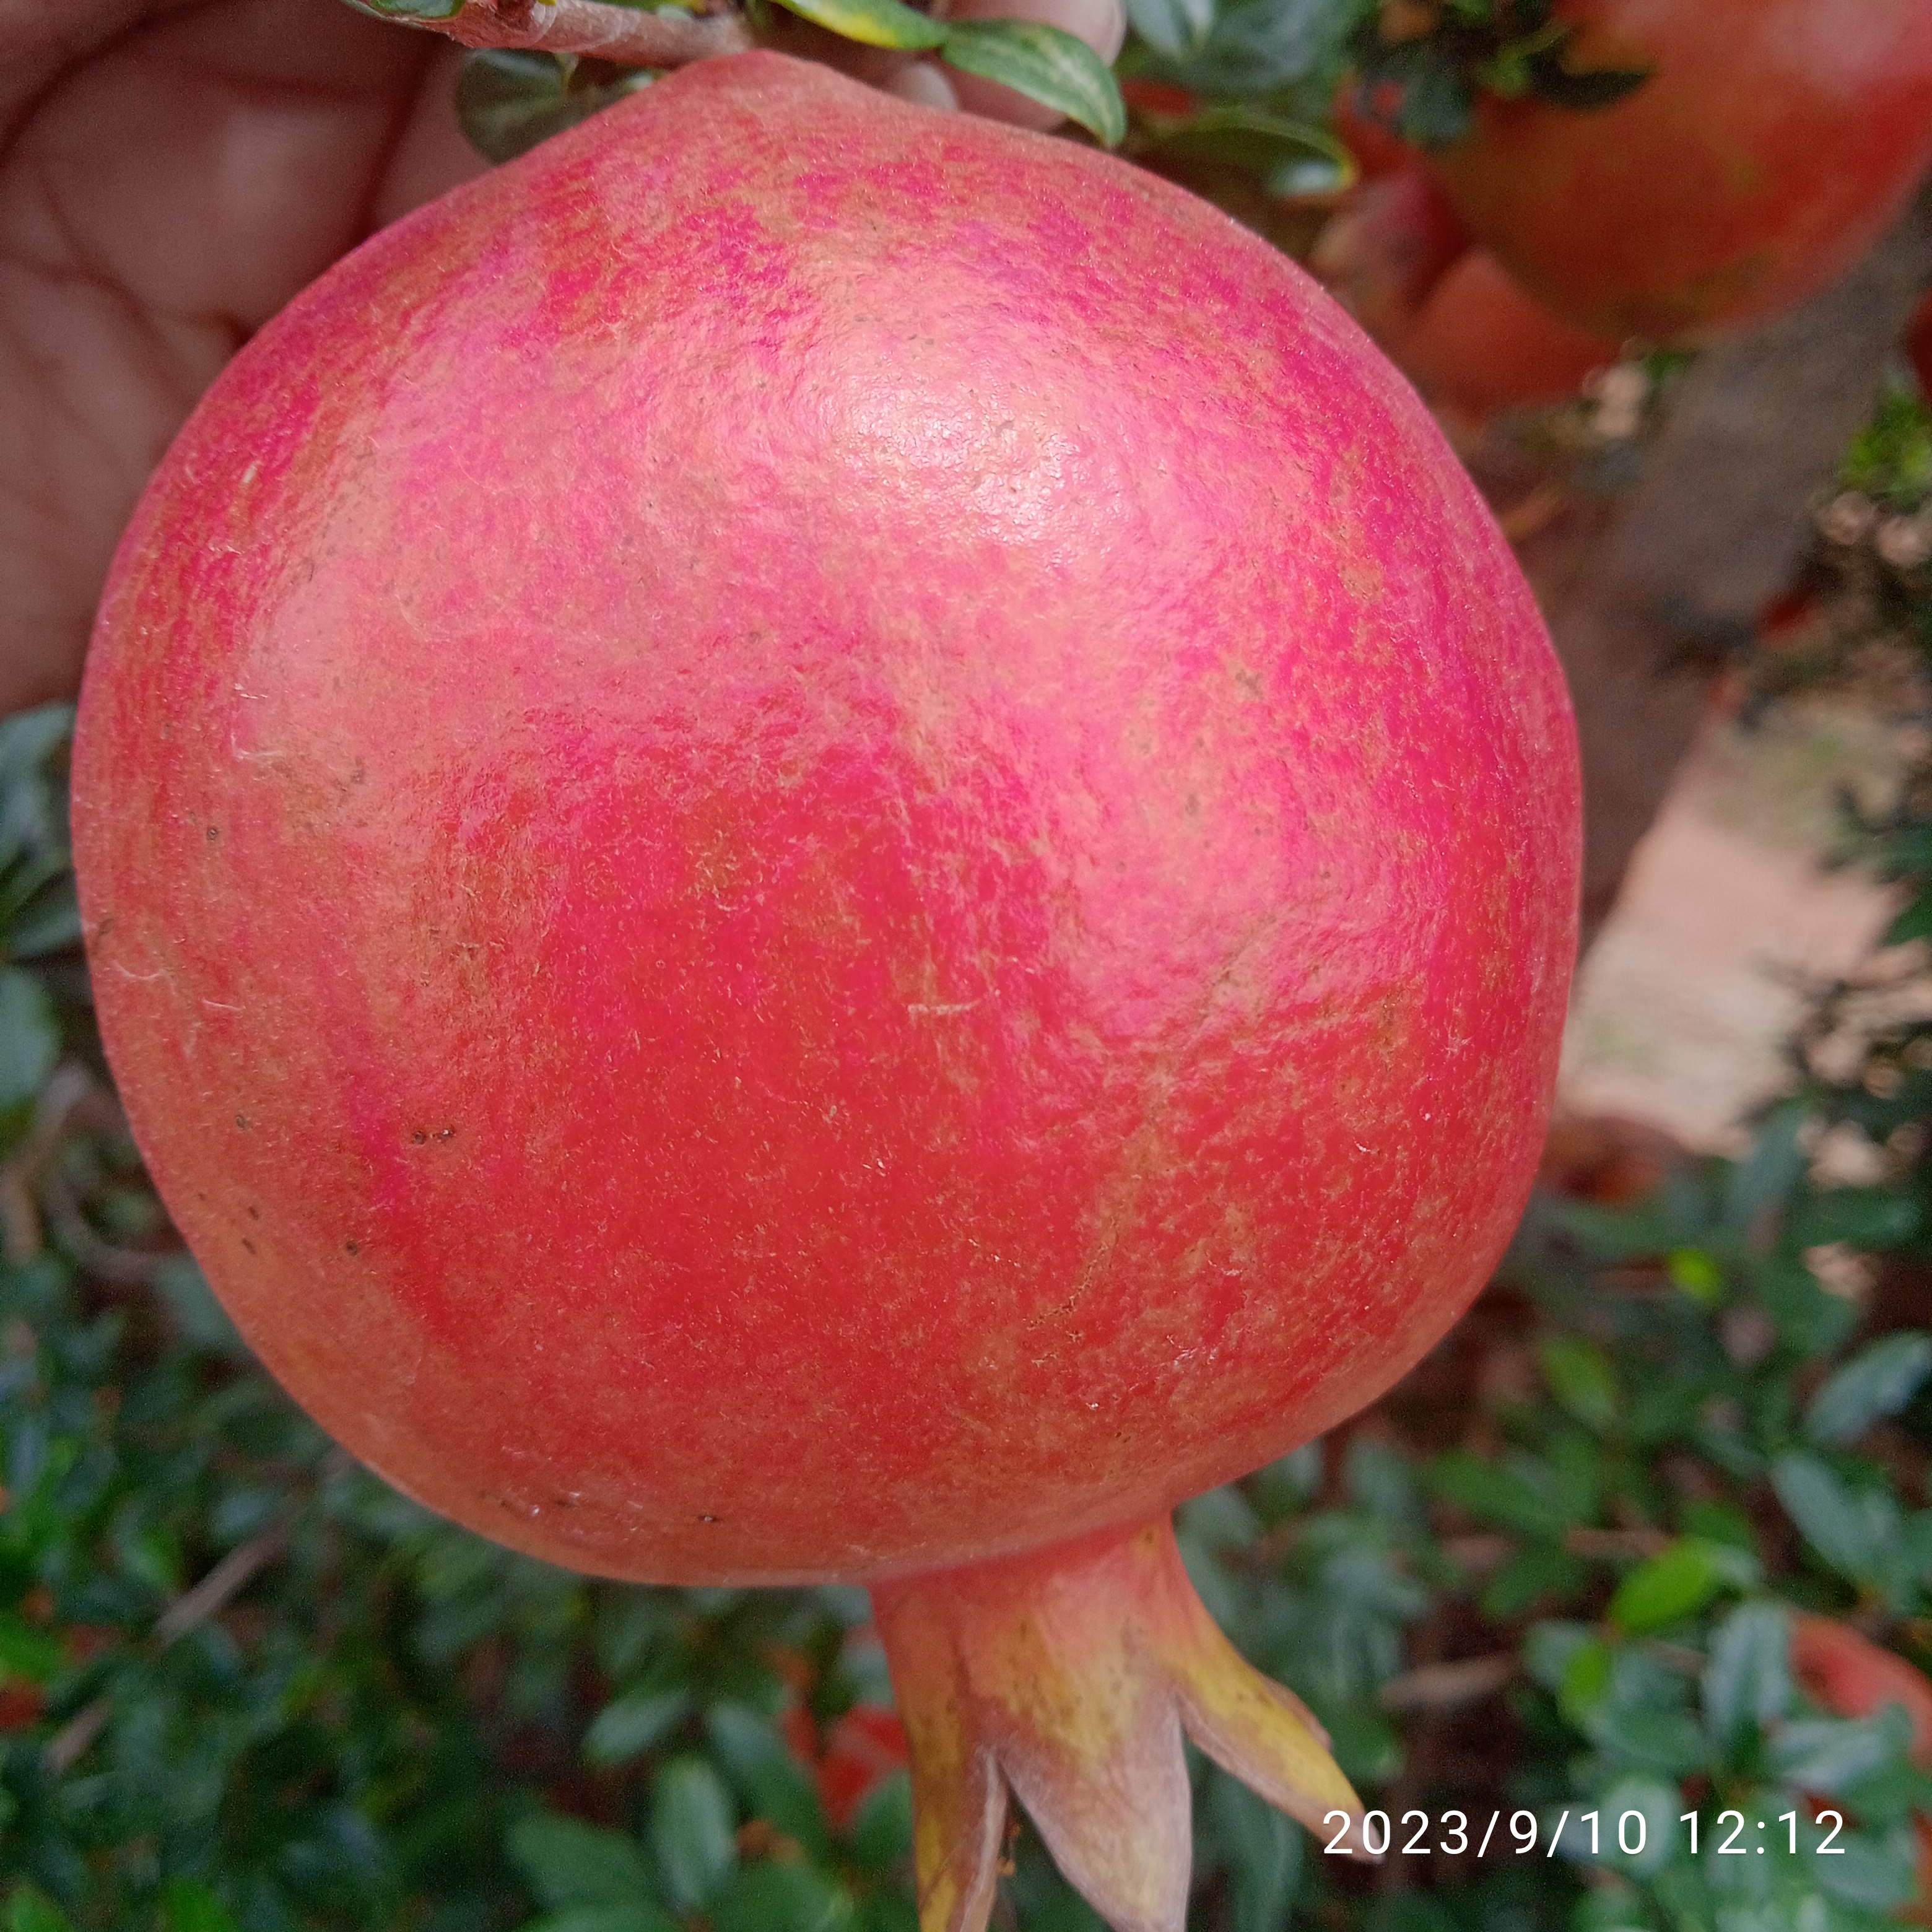
Label: Healthy